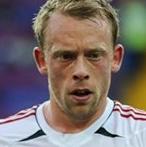
Age: 28